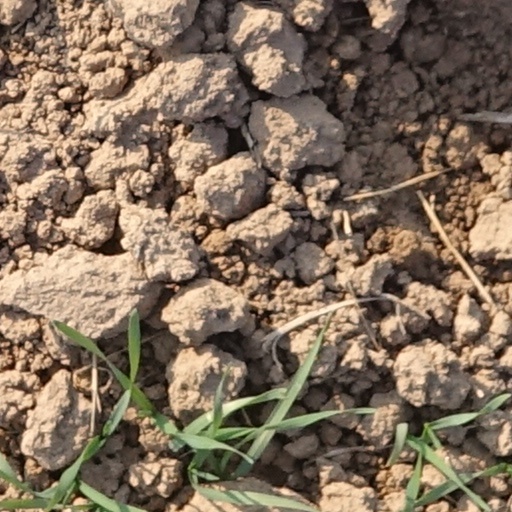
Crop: wheat